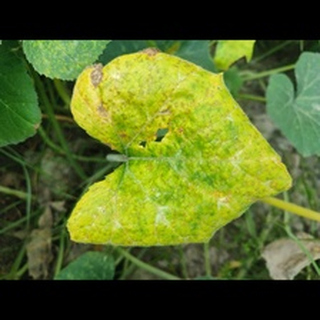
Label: pumpkin_downy_mildew